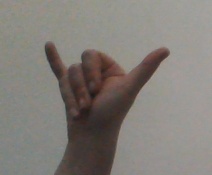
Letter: ya